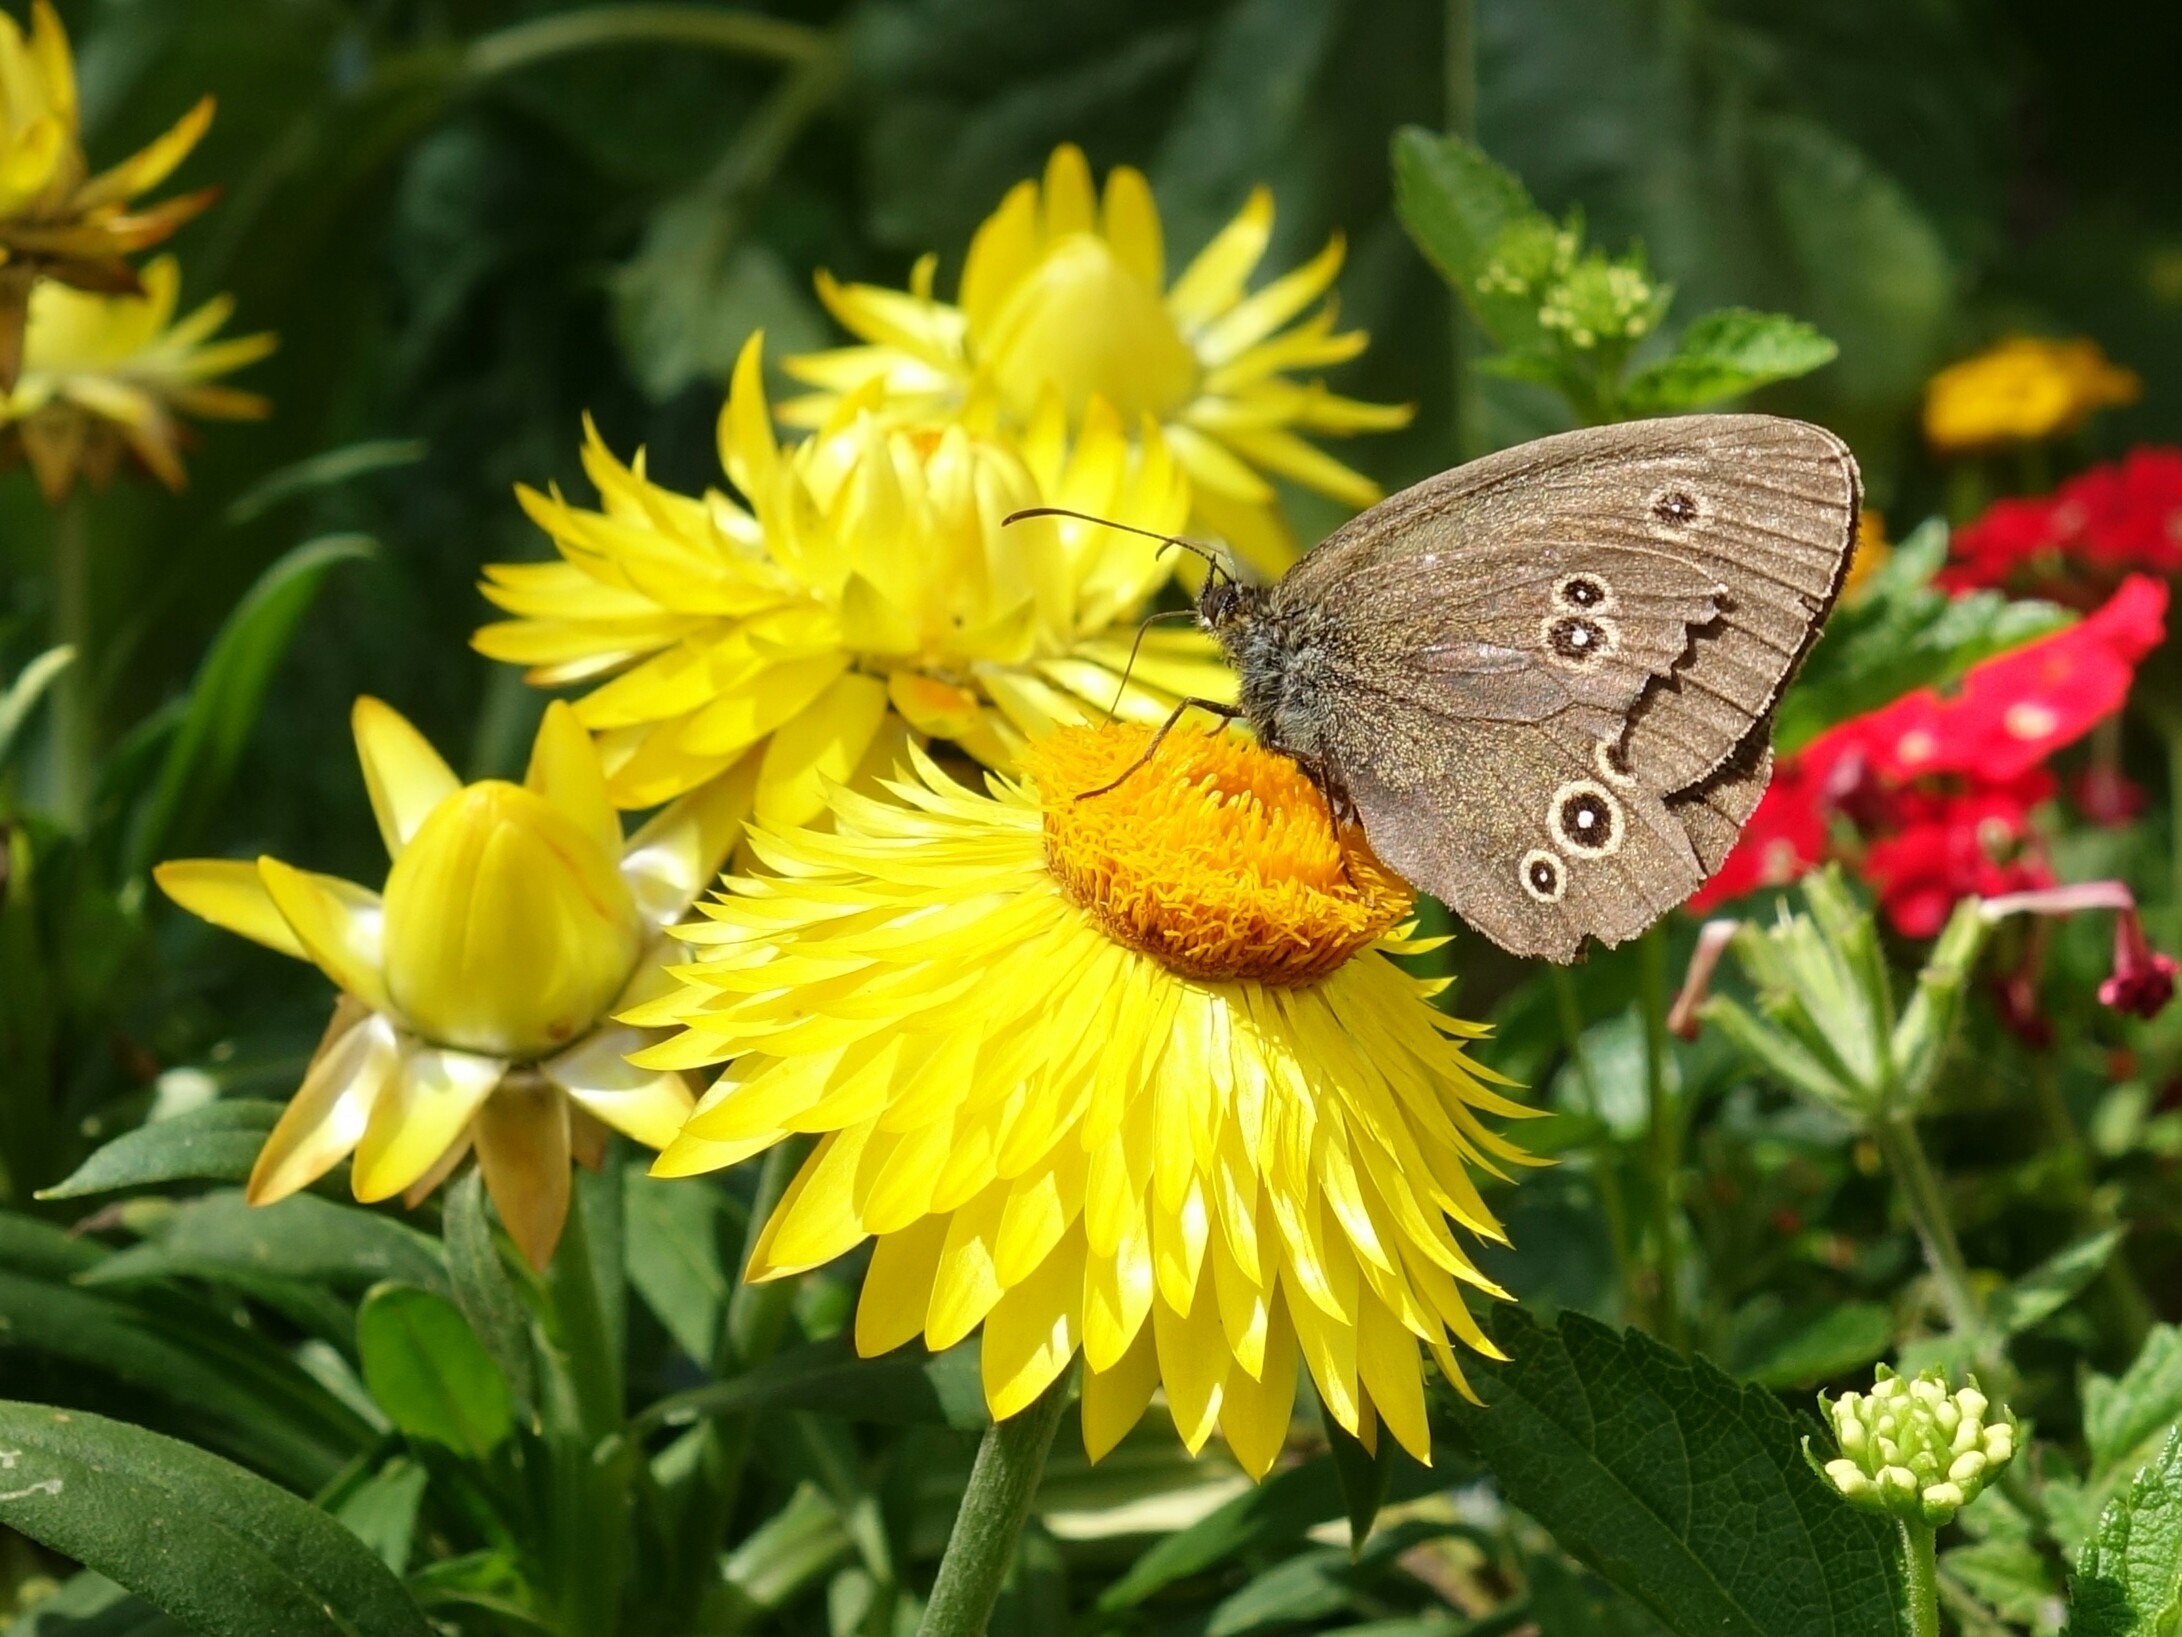
nature, plant, meadow, flower, petal, animal, herb, insect, botany, butterfly, yellow, flora, fauna, invertebrate, wildflower, nectar, pieridae, macro photography, flowering plant, pollinator, satyrinae, chimney sweep, aphantopus hyperantus, land plant, moths and butterflies, lycaenid, colias